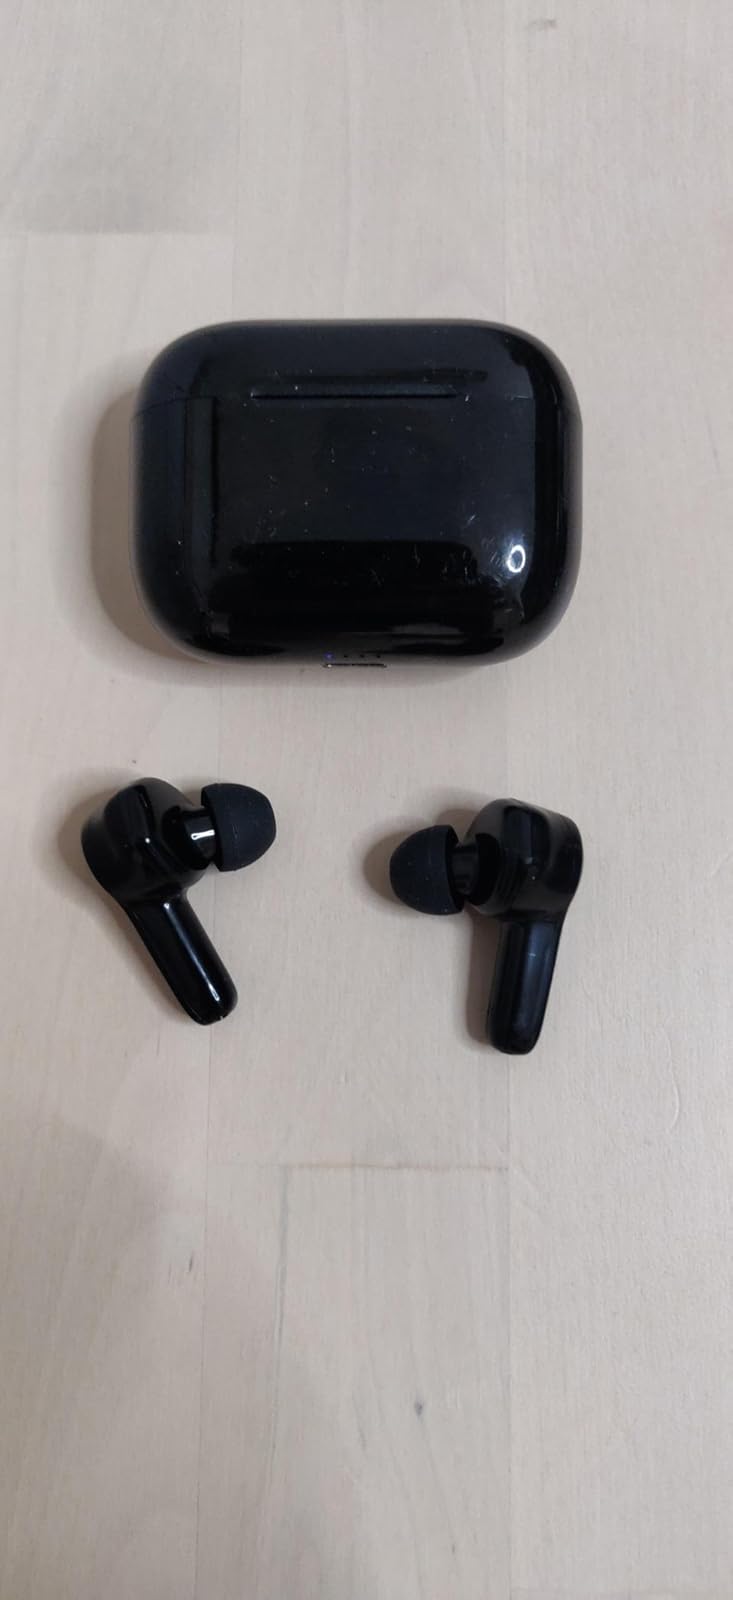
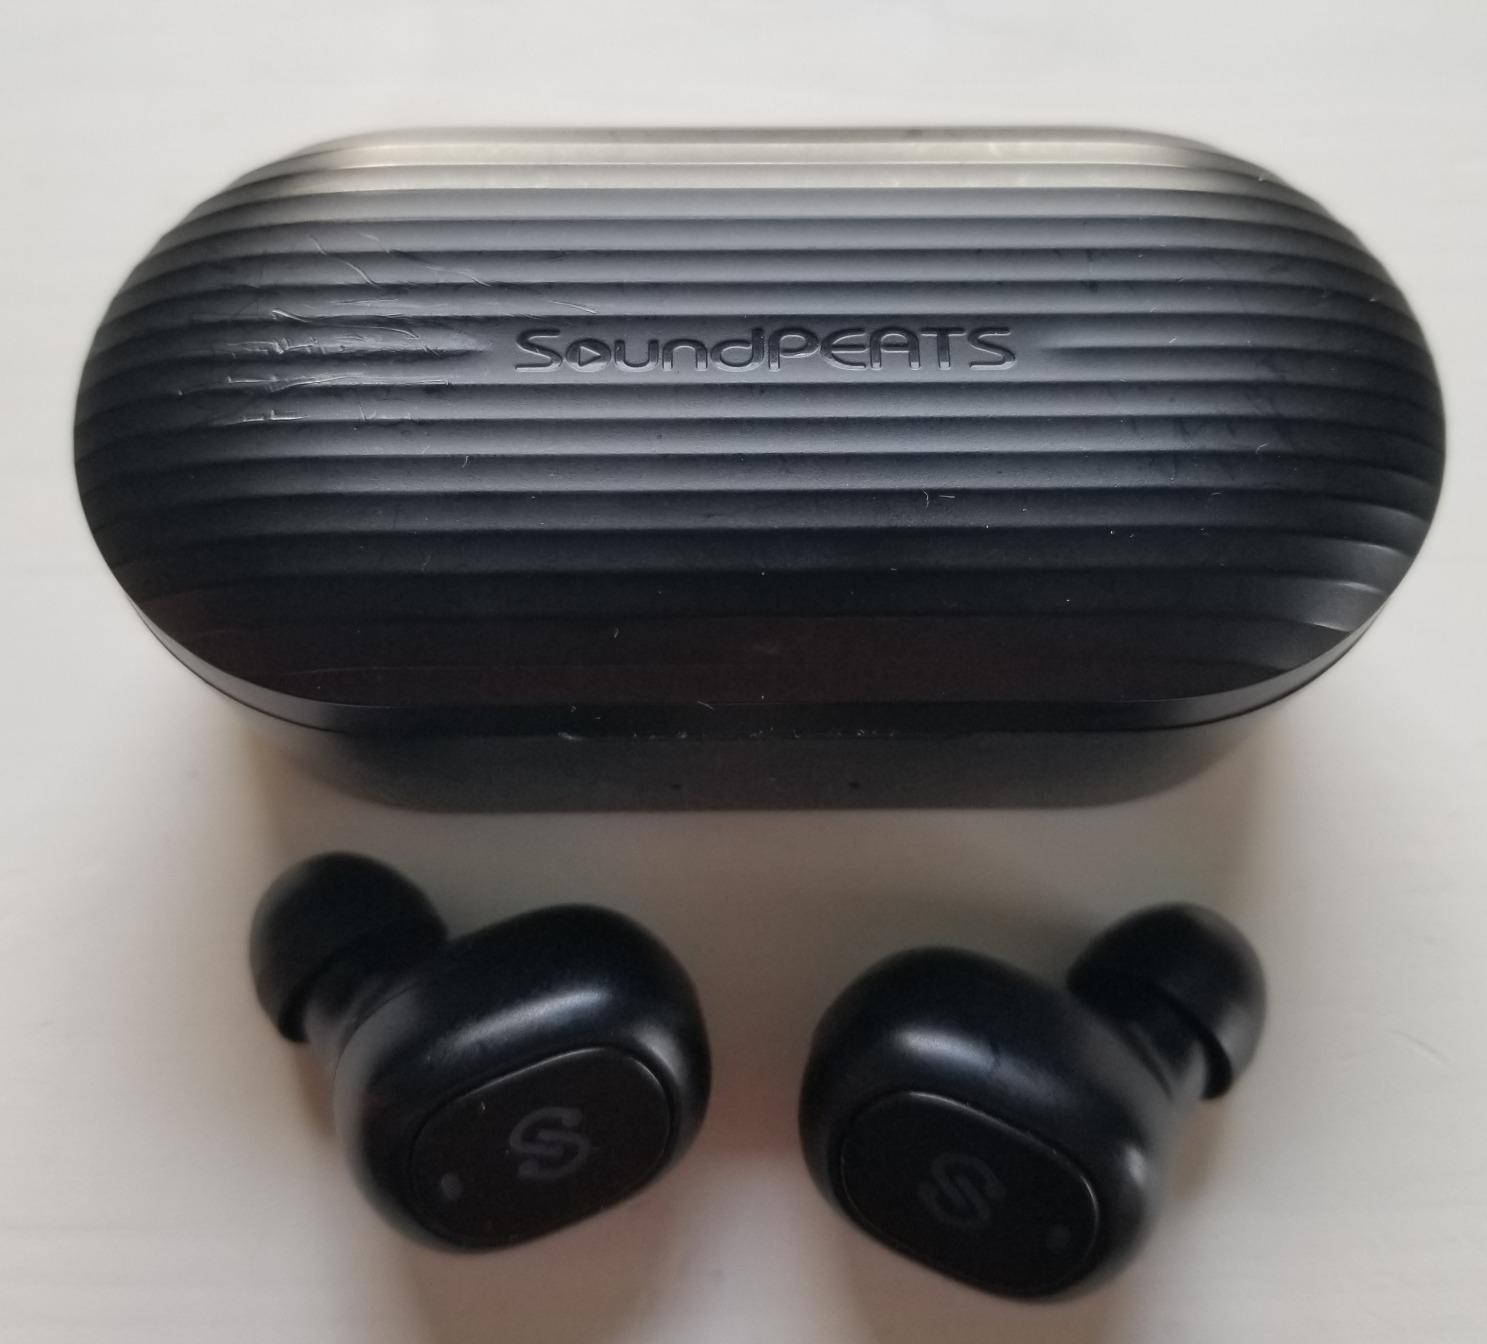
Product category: earbuds
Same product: no